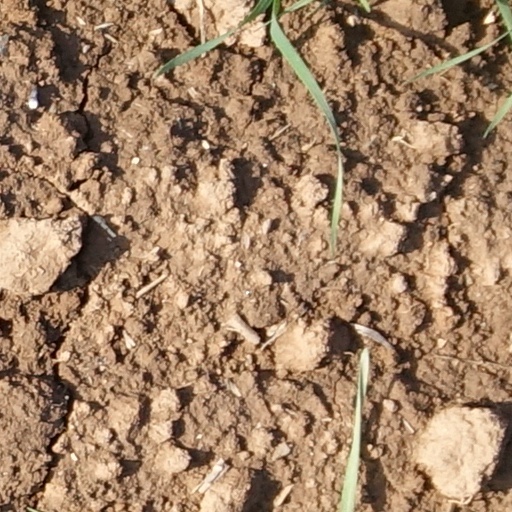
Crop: wheat